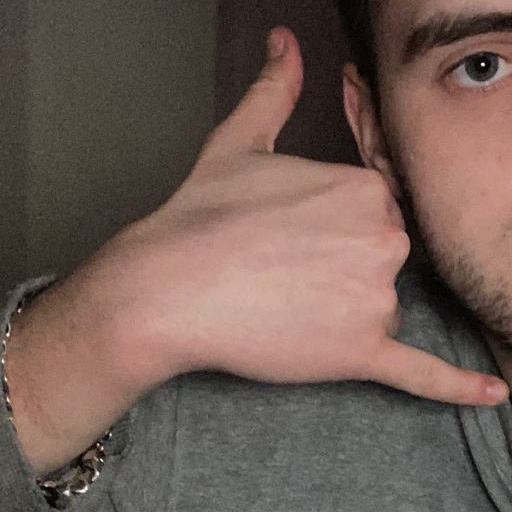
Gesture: call